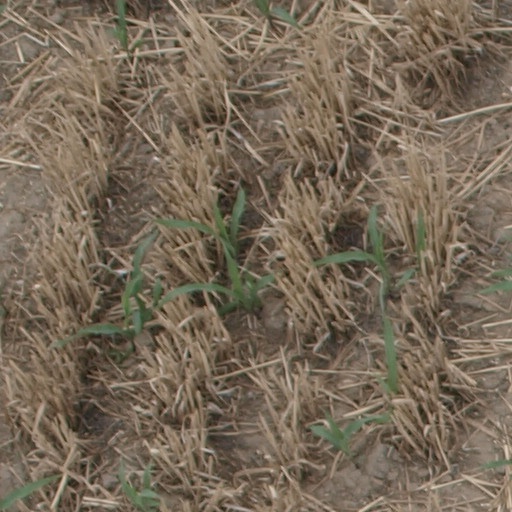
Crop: maize; corn